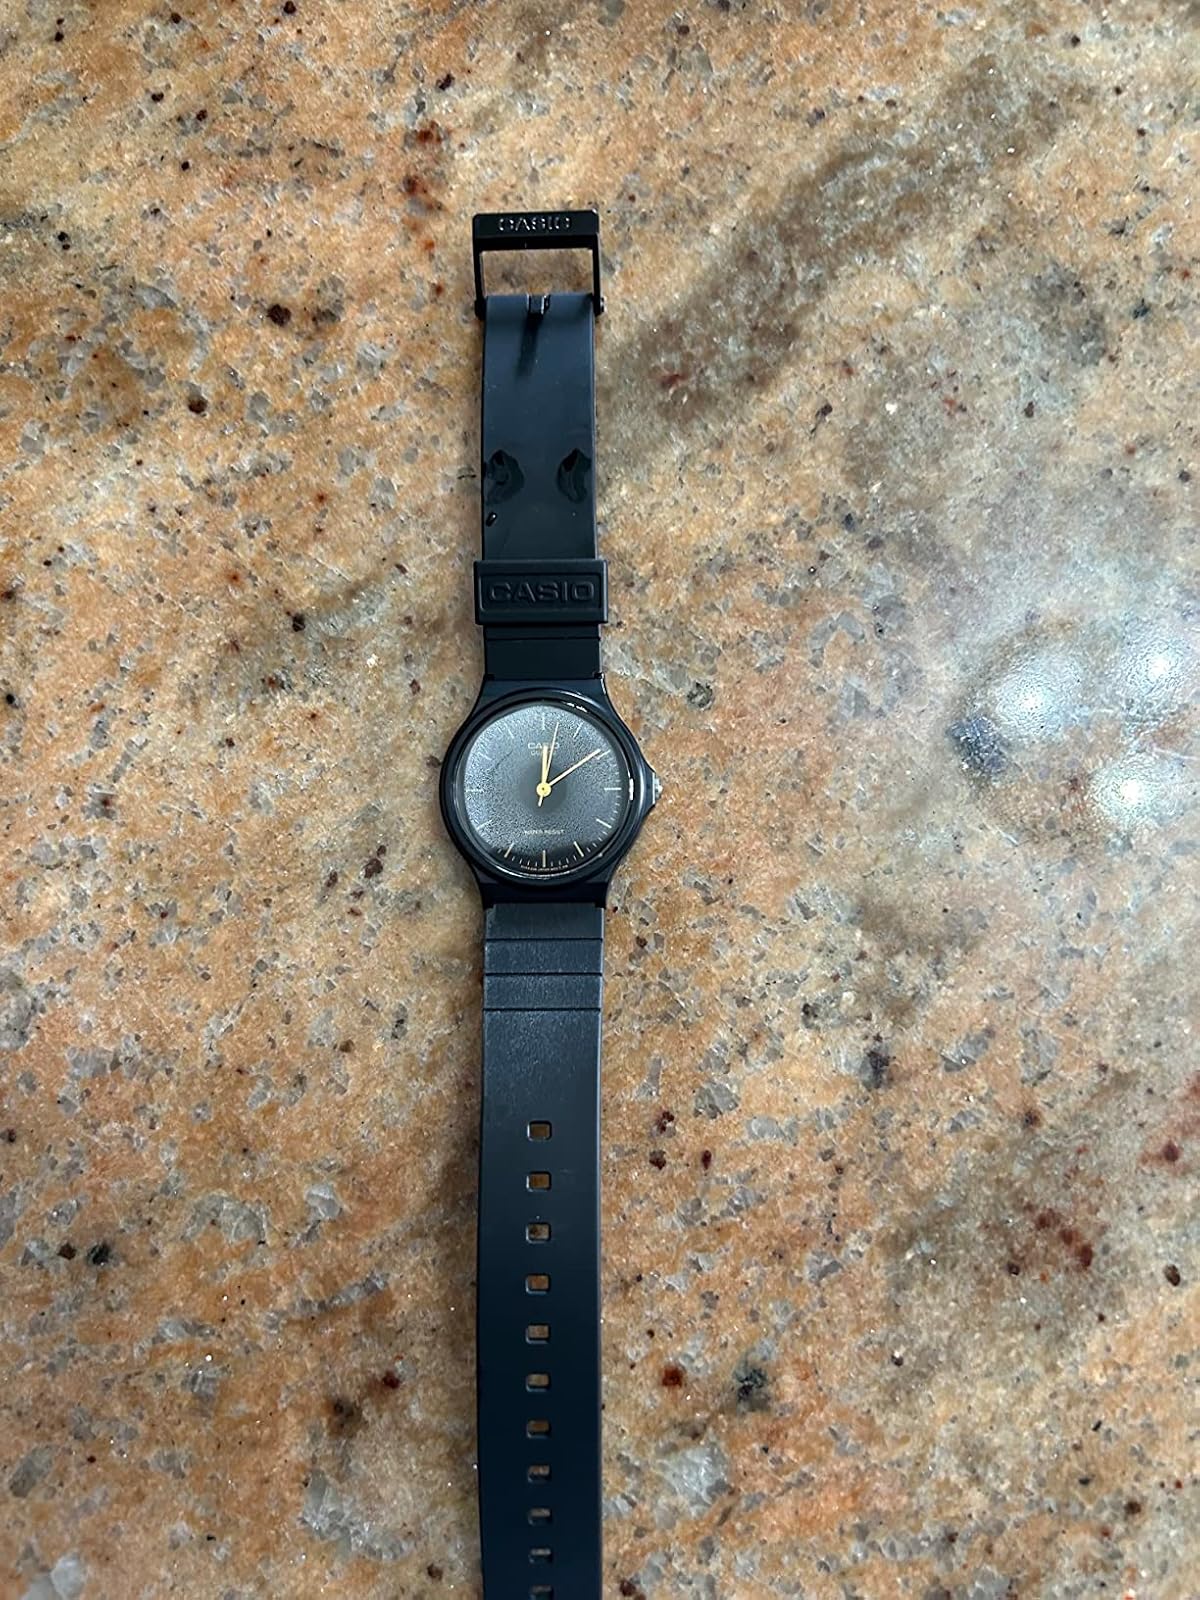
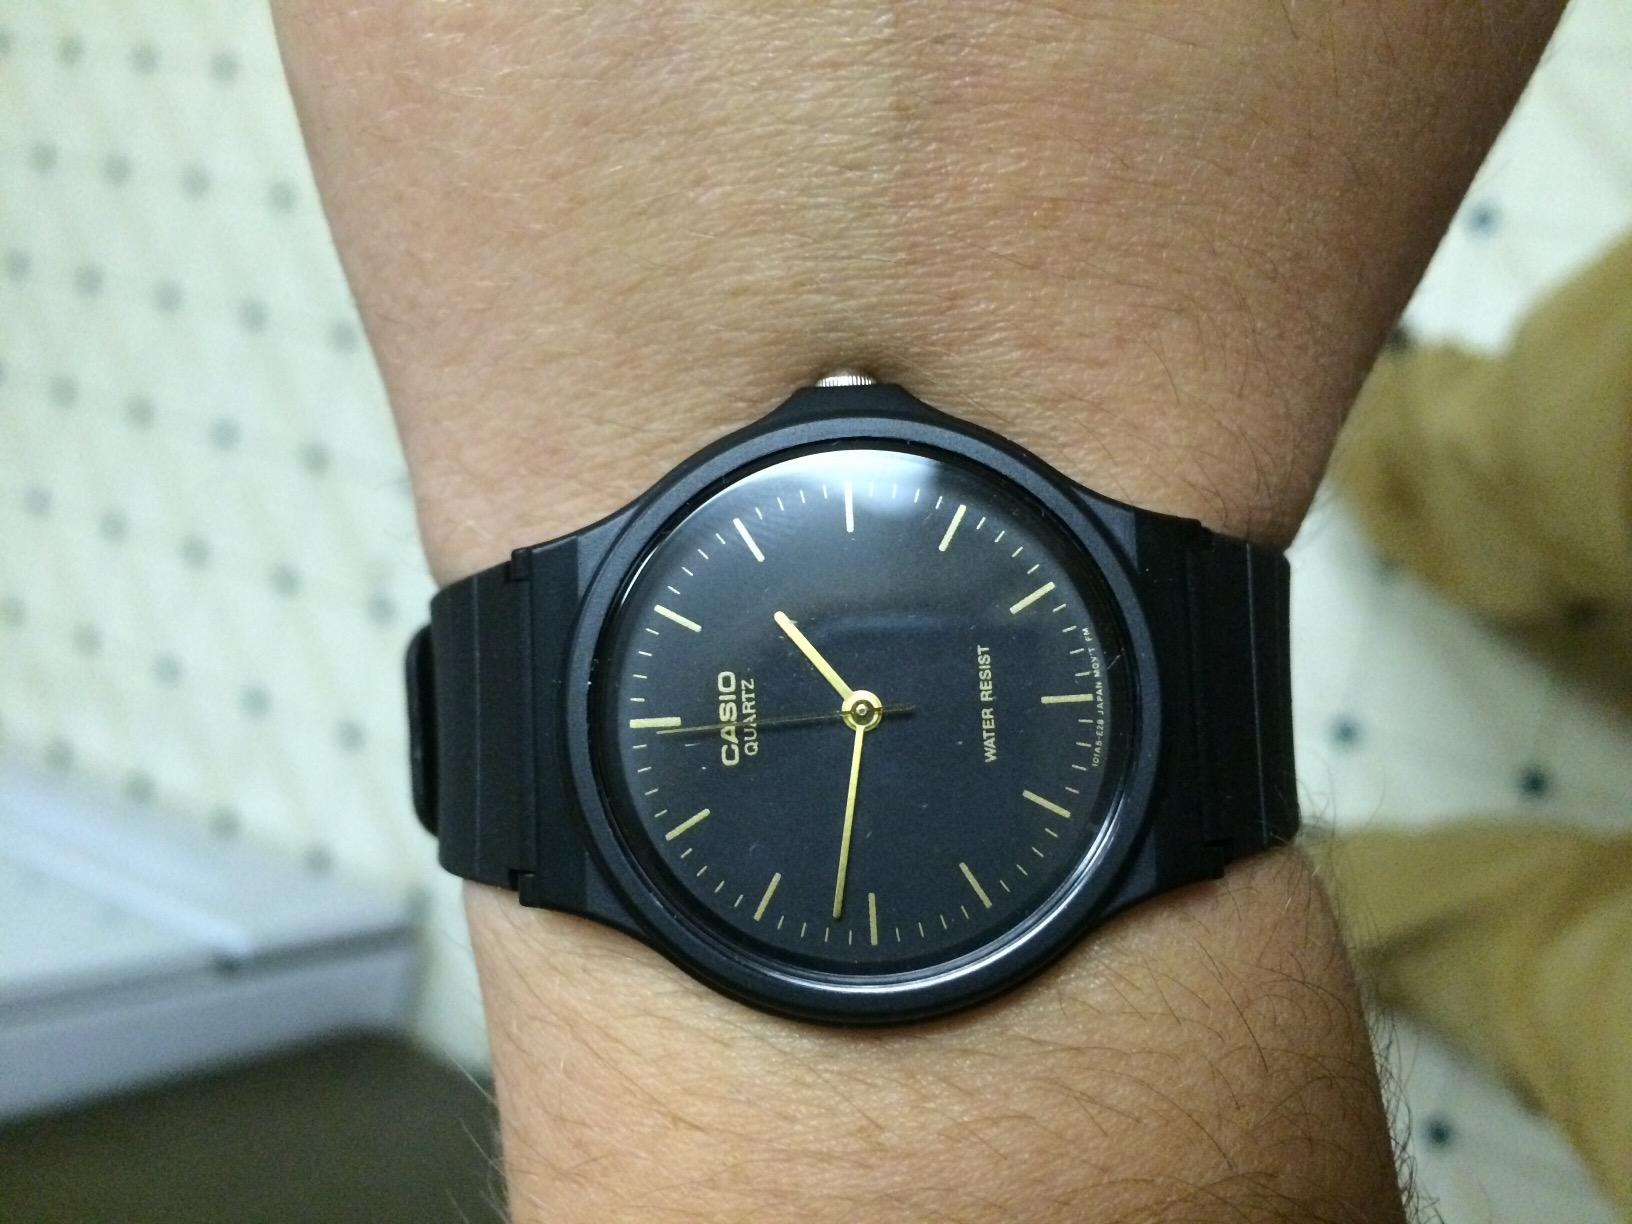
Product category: accessories_watch
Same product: yes